List of EastEnders characters introduced in 2000

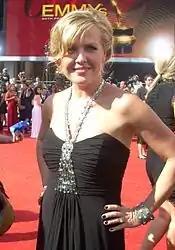
Scottish actress Ashley Jensen, who played Fiona Morris.

Fiona Morris, played by Ashley Jensen, appears in five episodes, first broadcast in June 2000. She is the wife of Rod Morris (Forbes Masson).